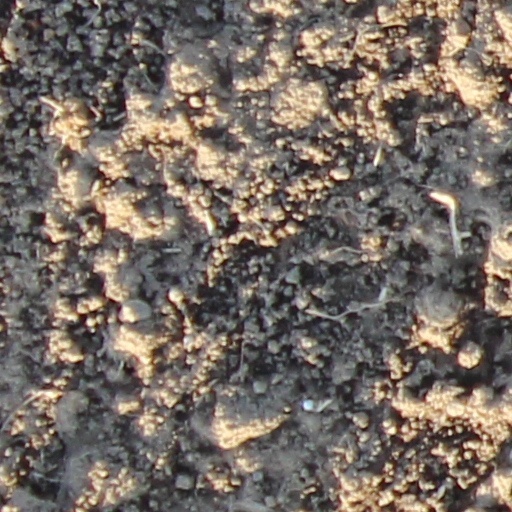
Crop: wheat